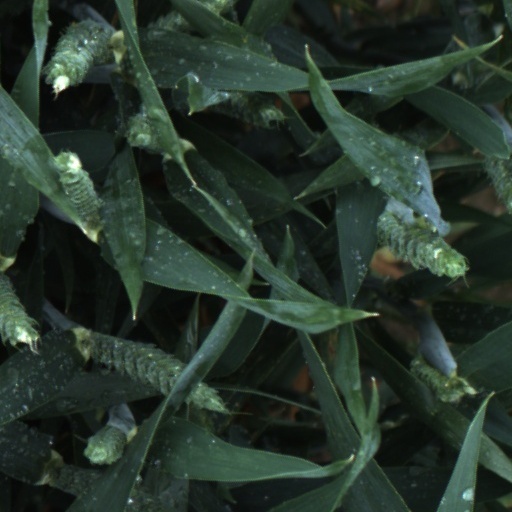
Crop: wheat